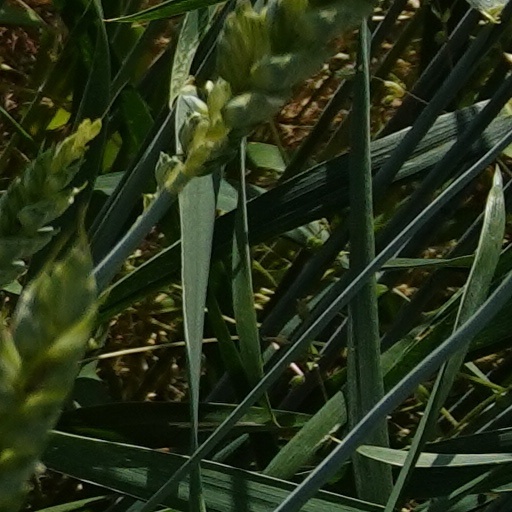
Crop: wheat